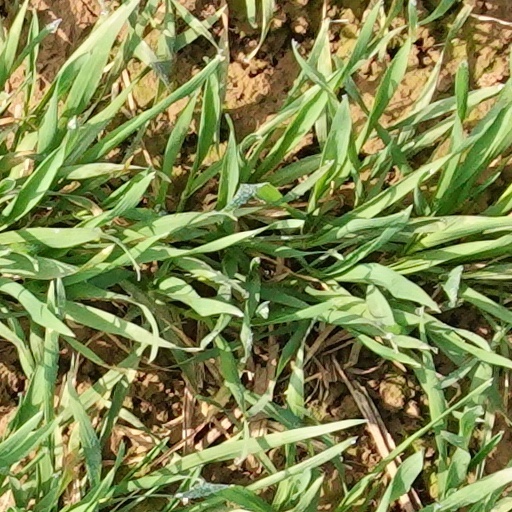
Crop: wheat